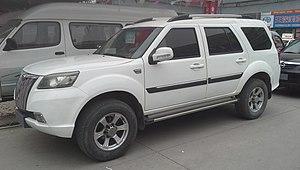
Guangdong Foday Automobile Co., Ltd., connu sous le nom de Foday, est une entreprise de fabrication automobile basée à Foshan dans la province du Guangdong, en Chine et auparavant connu sous le nom de Guangdong Fudi Automobile Co., Ltd.. Ses principaux produits sont des véhicules, principalement des pick-ups et des SUVs, vendus dans différents pays sous les marques Fudi et Foday.